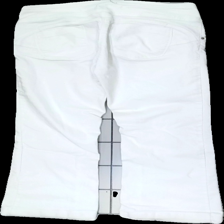
View: back
Type: Jeans
Category: Ladies
Brand: Next Låg
Colors: White
Material: 100% cotton
Season: All
Trend: Denim
Price range: 100-150
Recommended usage: Reuse
Description: vita jeans